Crocodile tears

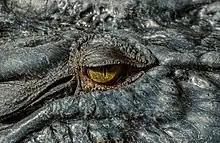
An eye of a saltwater crocodile

While crocodiles can and do generate tears, the tears are not linked to emotion. The fluid from their tear ducts functions to clean and lubricate the eye, and is most prominent and visible when crocodiles have been on dry land for a while. In the case of American crocodiles and saltwater crocodiles, the tears help to remove the excess salt that they take in with their food. According to Adam Britton, It is difficult to trace the origin of this particular myth, but it's easy to see why it has become so popular – for an apparently remorseless creature such as a crocodile to actually weep over its victims is a memorable irony which has inspired considerable prose and created a phrase which is still popular today.